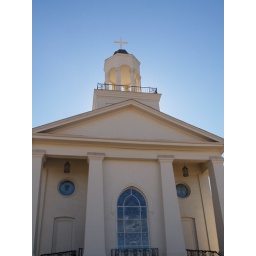
Marshall  Texas Old Historic Small Town in 2011 Top of a church with a cross  Roads Building Signs Architecture